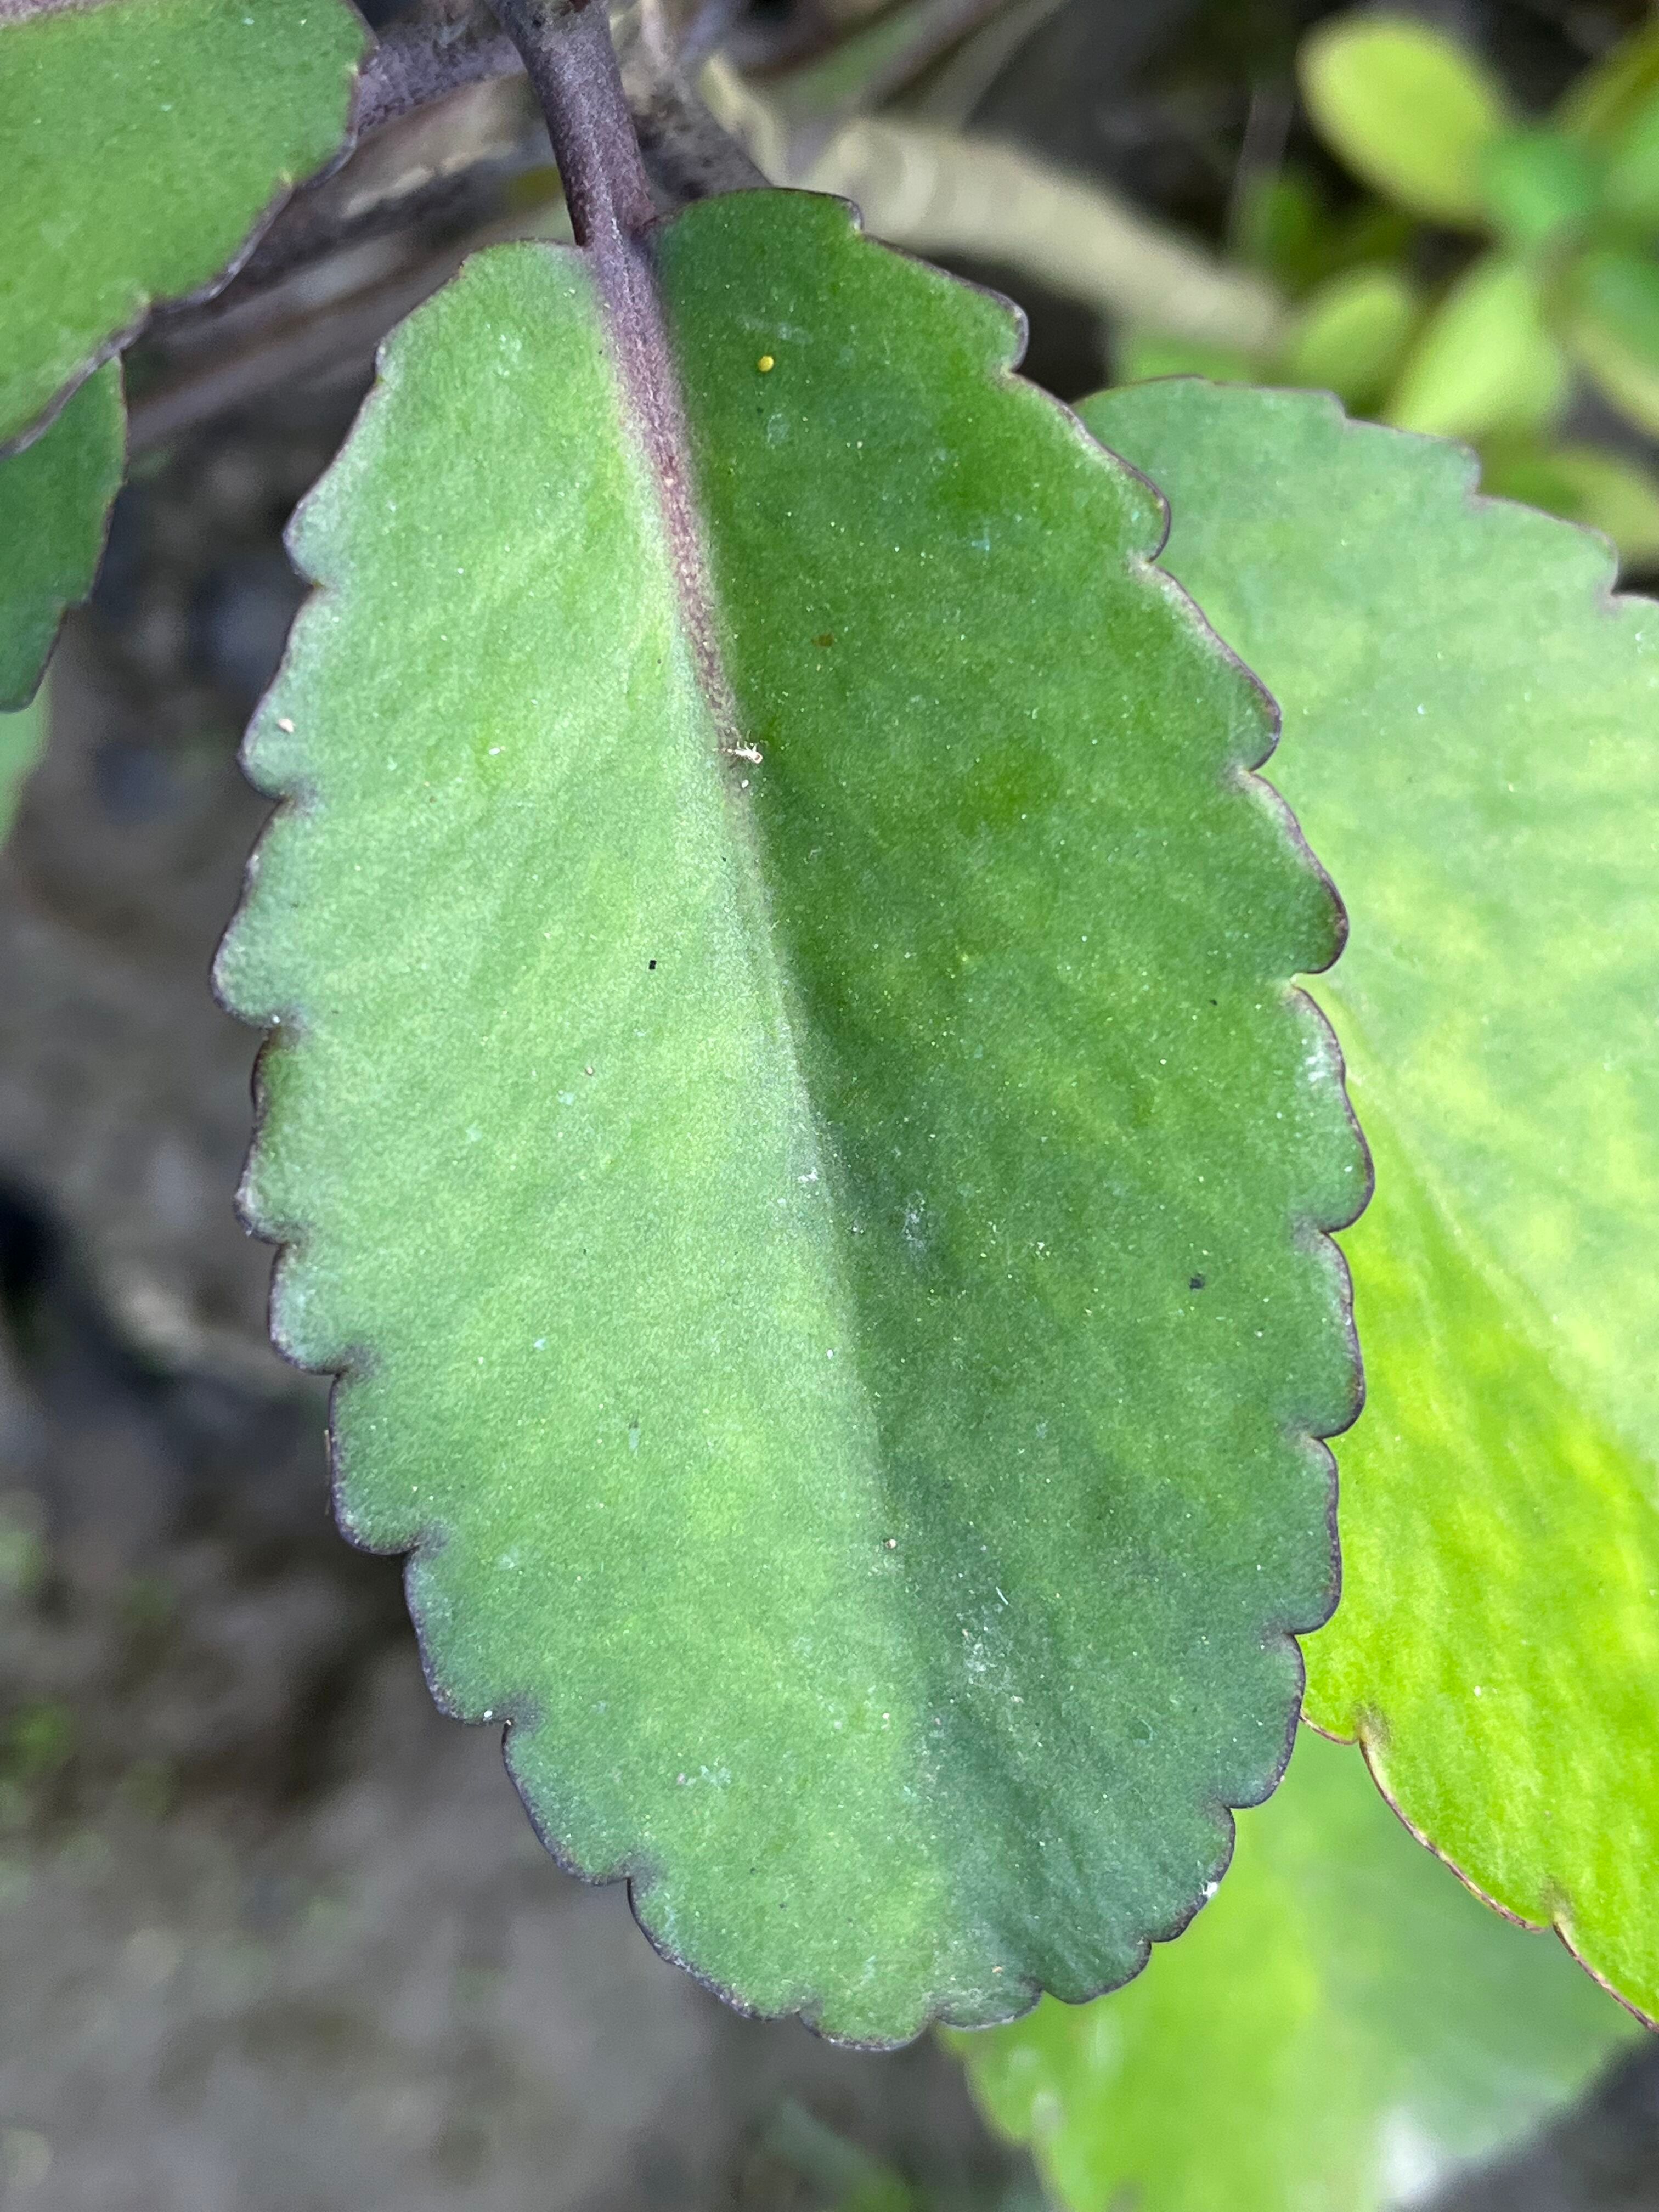
Plant species: kalanchoe-pinnata